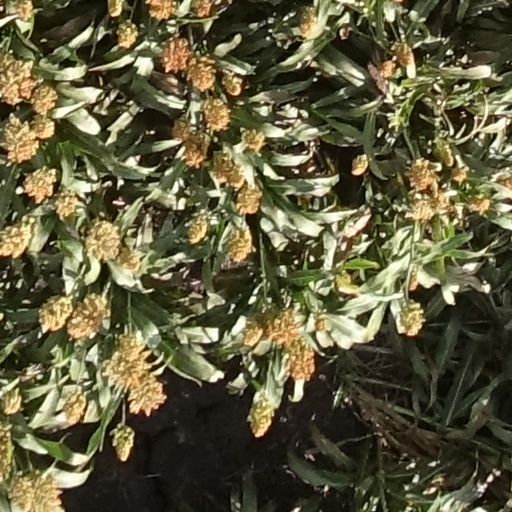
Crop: sorghum